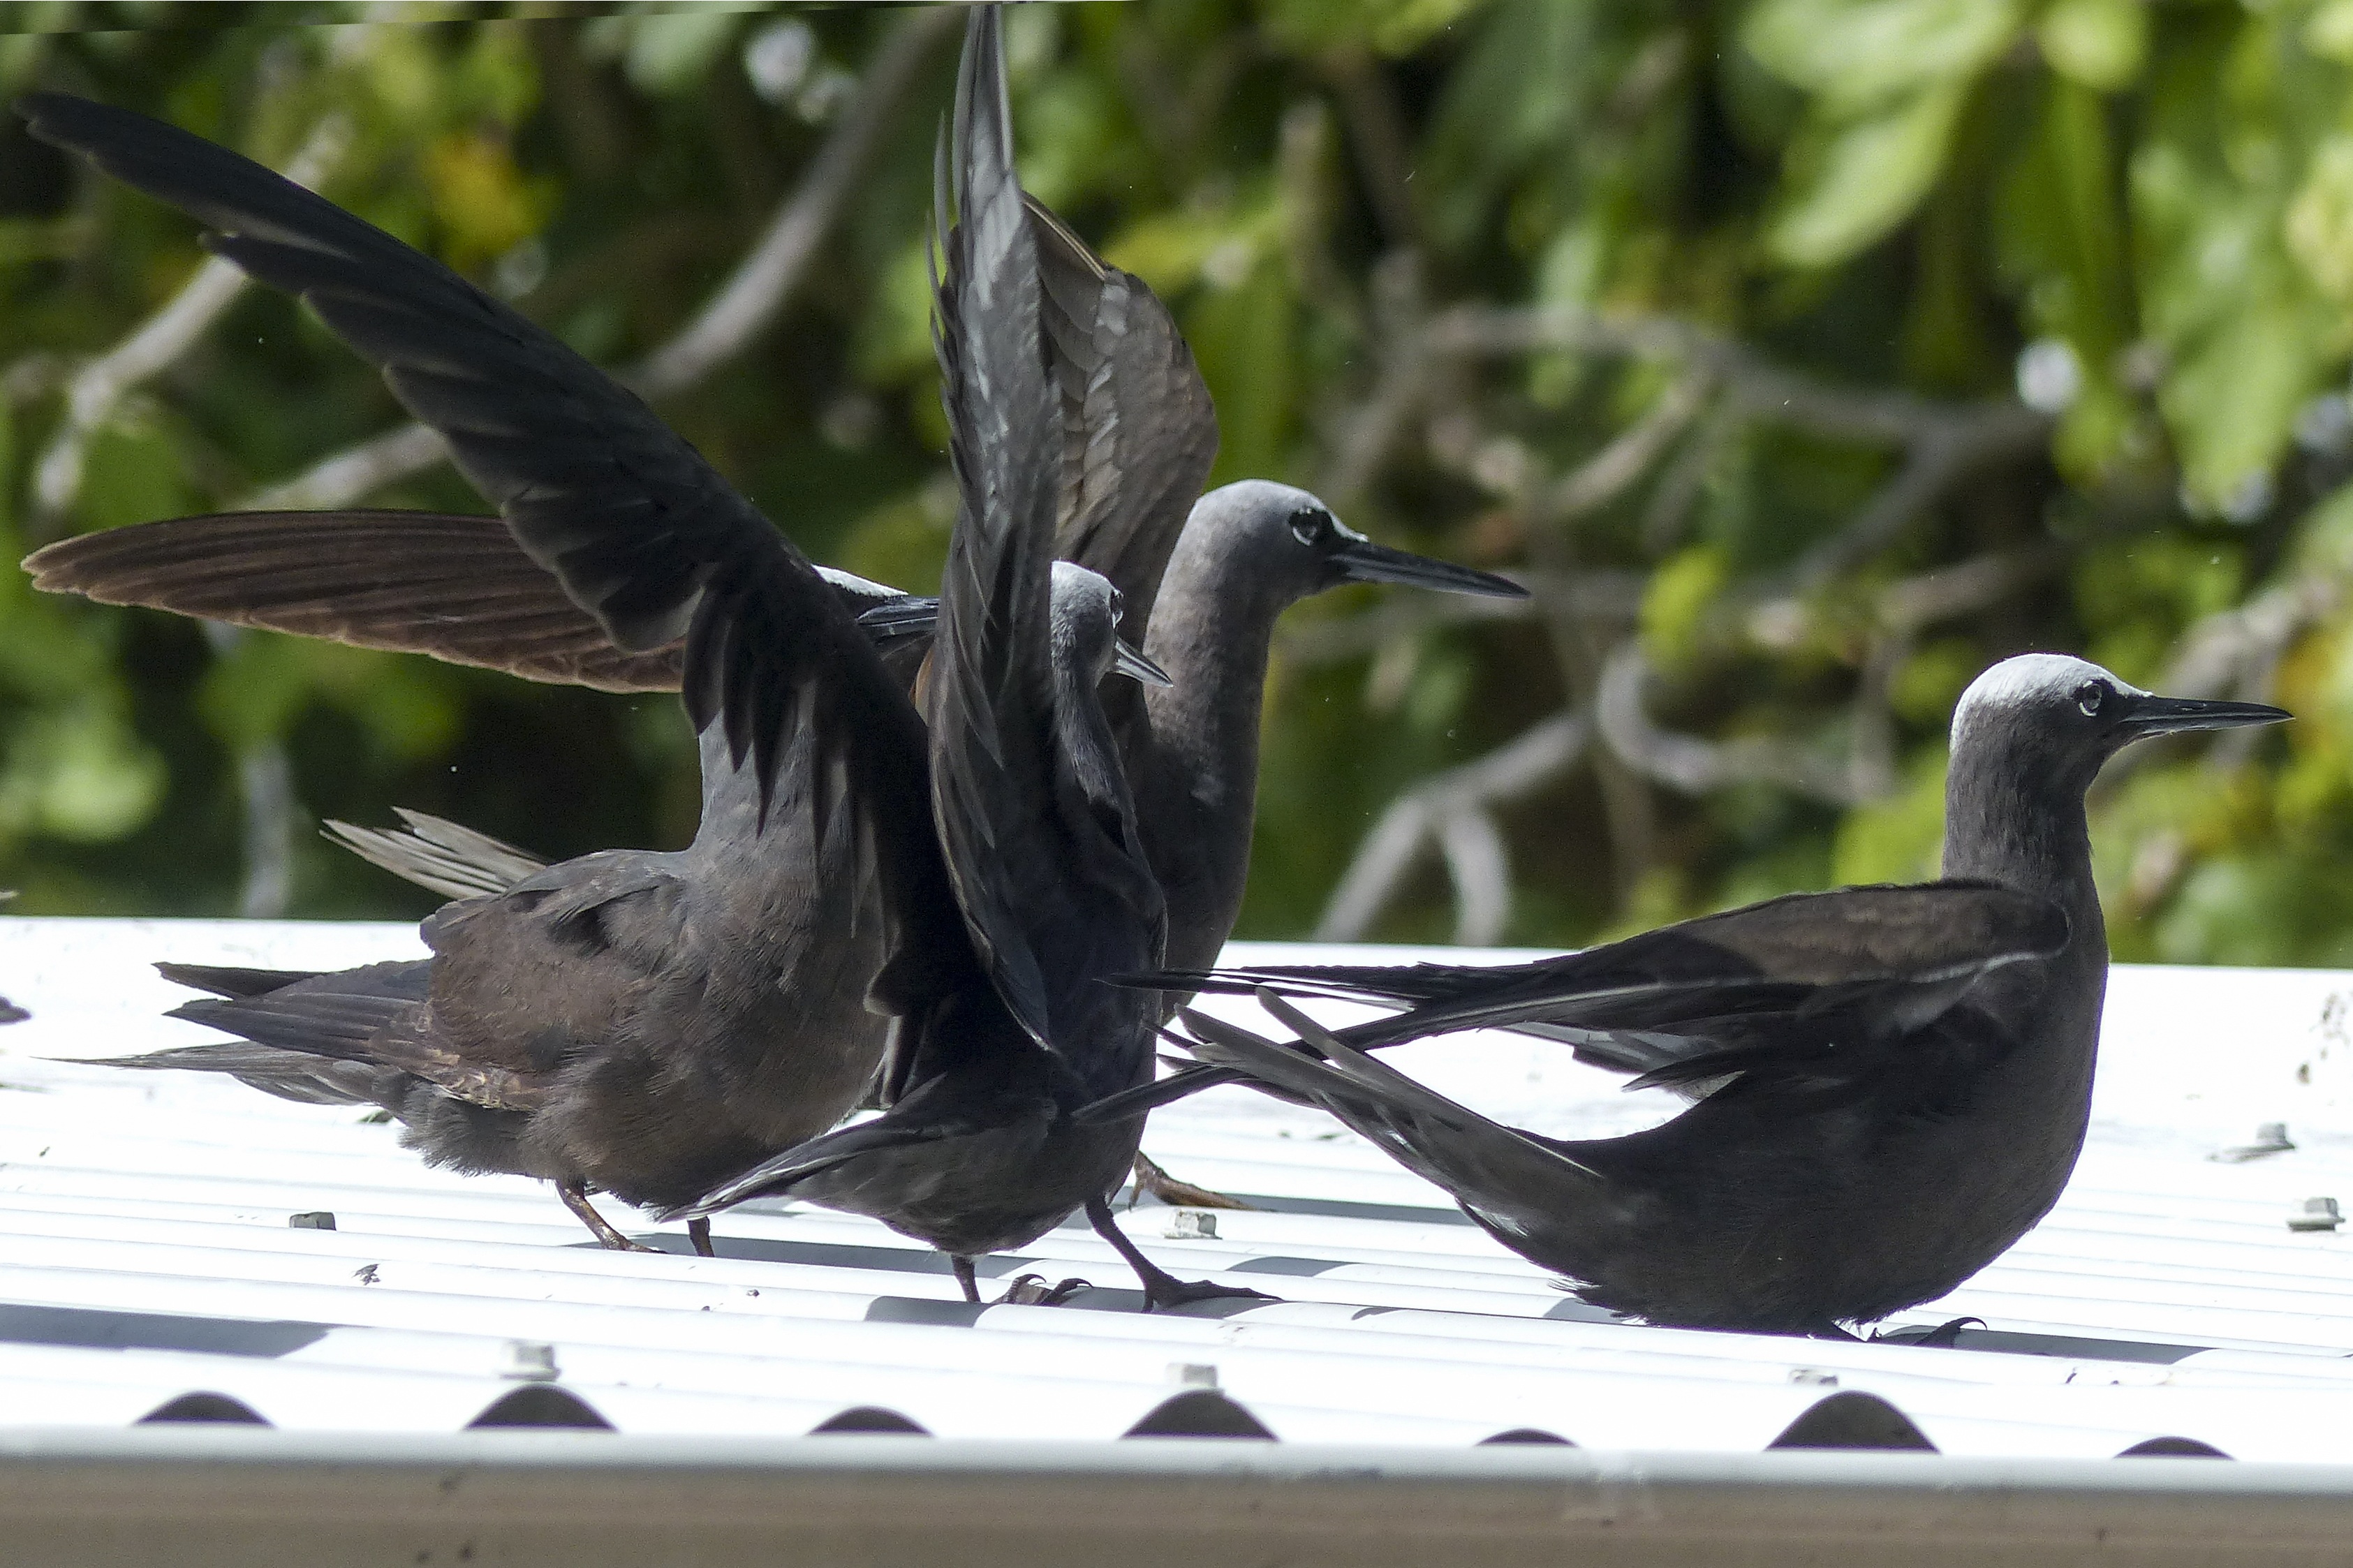
nature, branch, bird, wing, roof, animal, wildlife, wild, beak, feather, fauna, australia, birds, vertebrate, flattering, shearwater, heron island, great barriere reef, perching bird